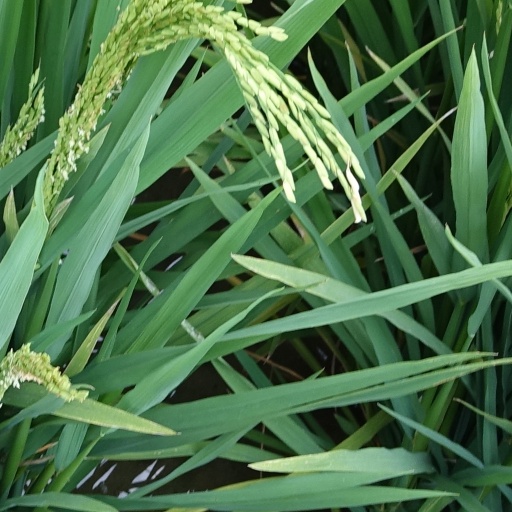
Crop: rice